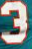
Number: 3